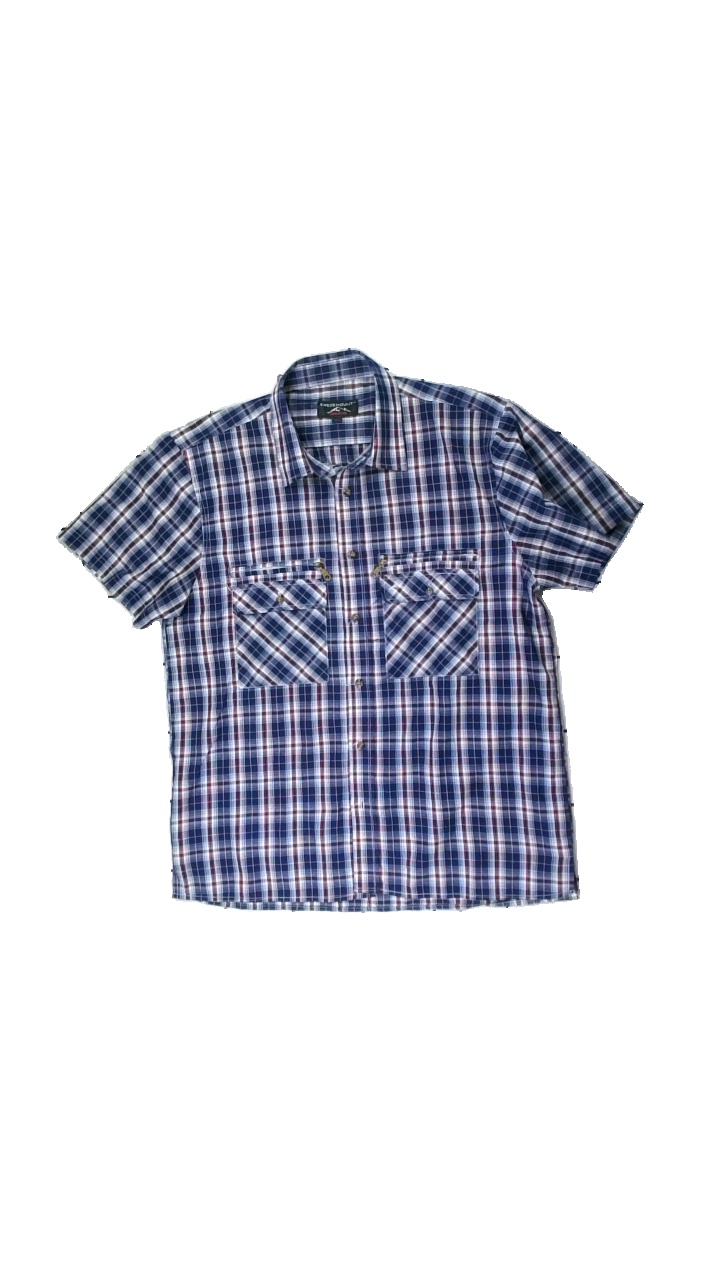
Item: Shirt (Men)
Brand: Swedemount
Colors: Blue, White, Red, Multicolor
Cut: Regular, Cropped
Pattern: Other
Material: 65% polyester, 35% cotton
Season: All
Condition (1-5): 3
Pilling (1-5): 3
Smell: Major
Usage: Export
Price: <50